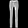
Label: Trouser